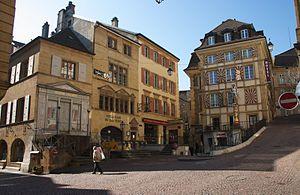
Neuchâtel est une ville de Suisse, chef-lieu du canton de Neuchâtel et de l'ancien district de Neuchâtel. Située dans la région Littoral au bord du lac de Neuchâtel, sur le flanc sud du massif du Jura, elle fait face à la chaîne des Alpes.